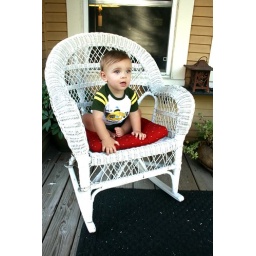
Fin figured out how to rock the rocking chair by moving his but. Clever.11 mo 3 weeks. 5 days.